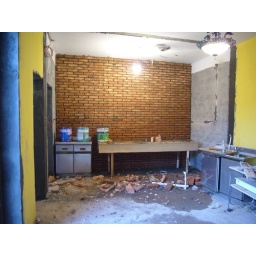
brick wall in kitchen